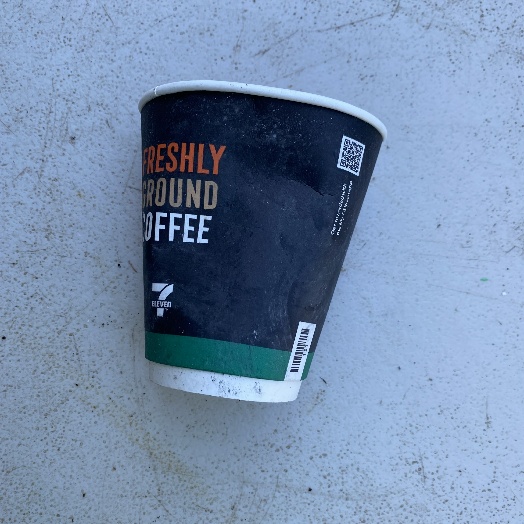
Label: Cardboard